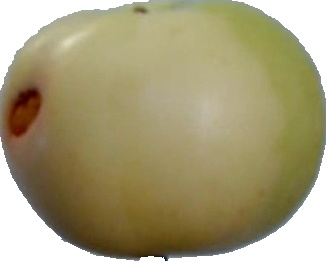
Label: apple_6